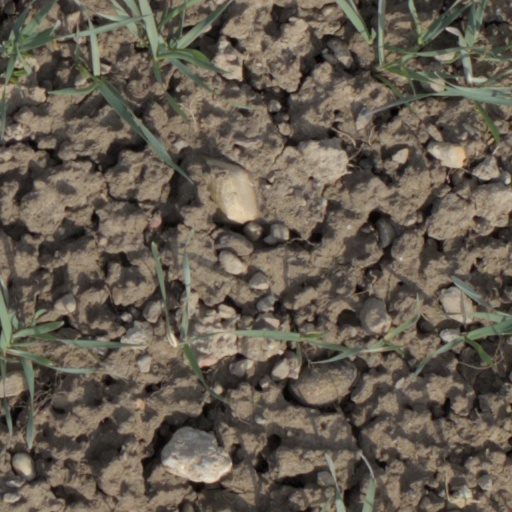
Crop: wheat